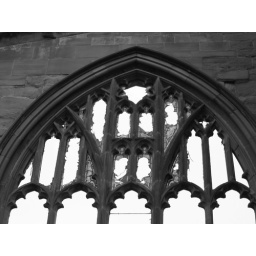
There is still some old stained glass in this window of the ruins of Coventry cathedral